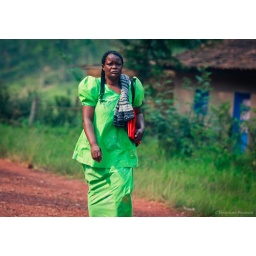
Woman in green dress